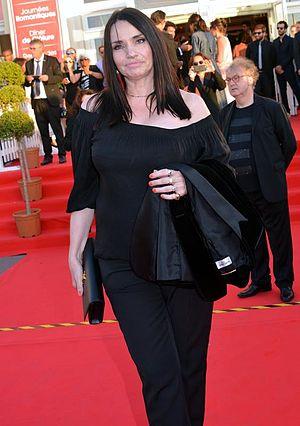
Béatrice Dalle au festival de Cabourg